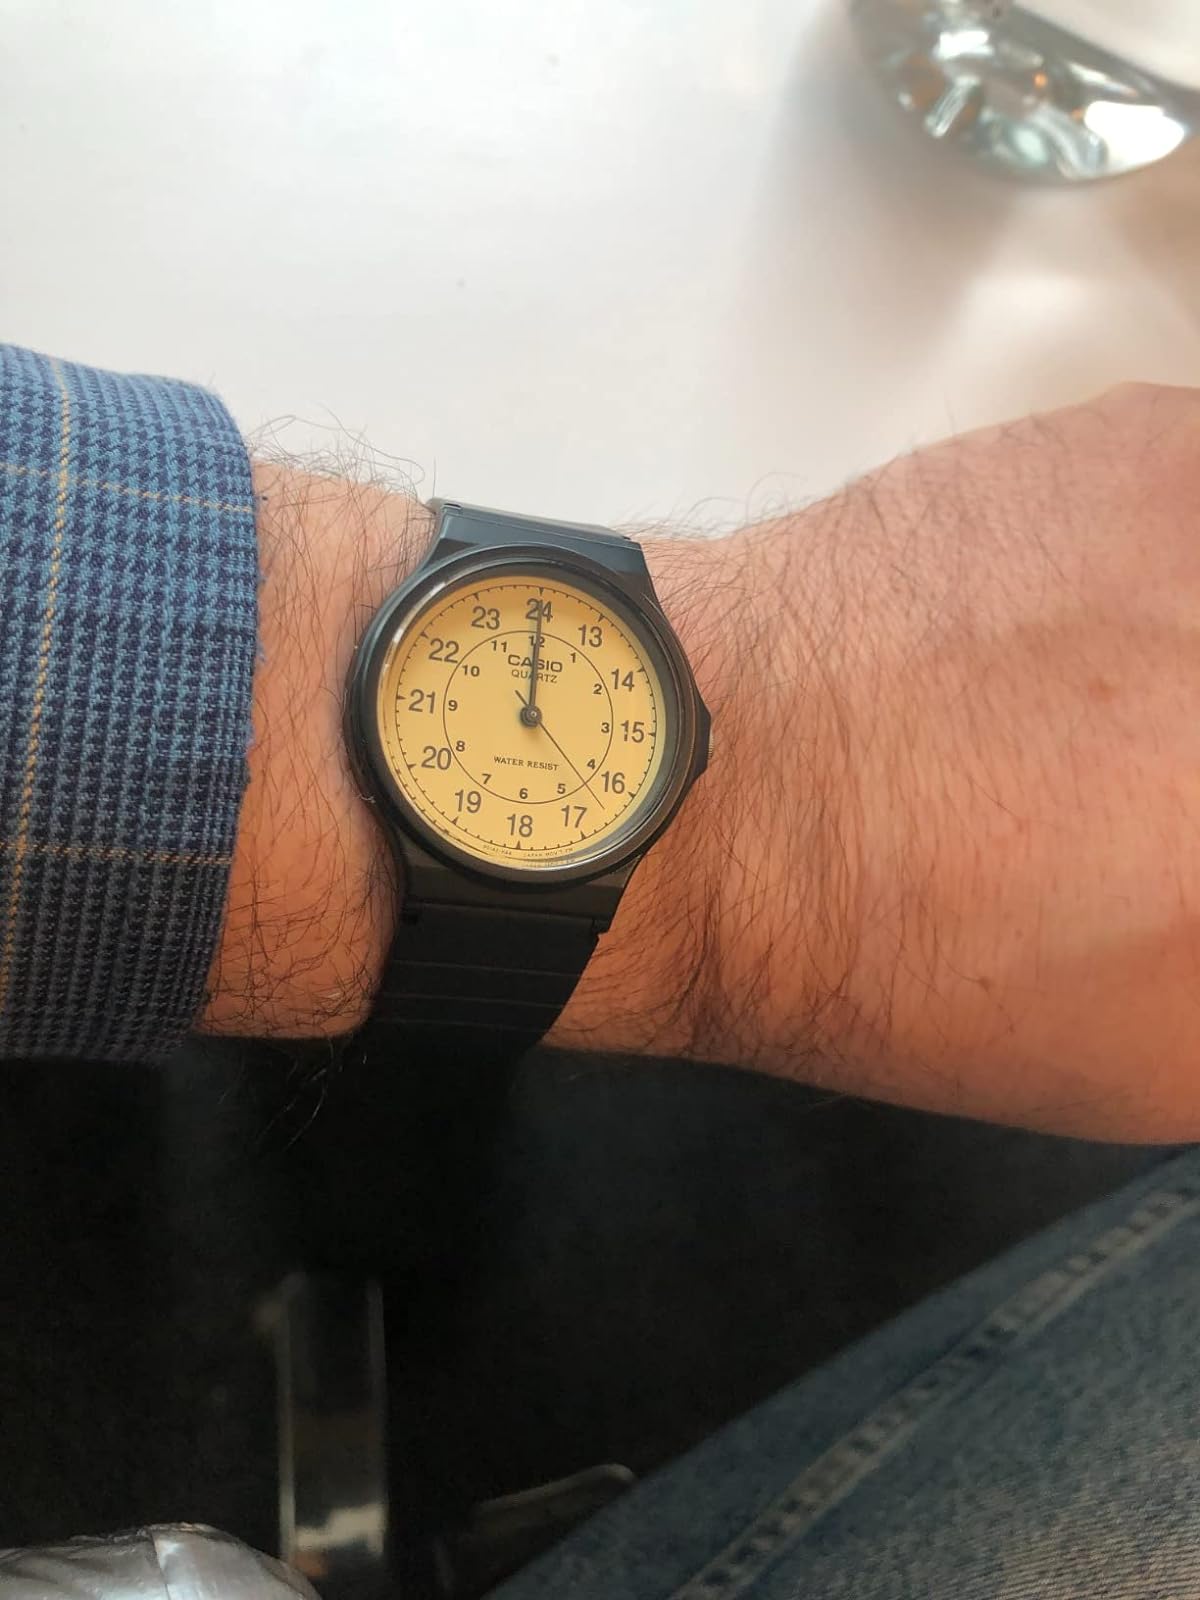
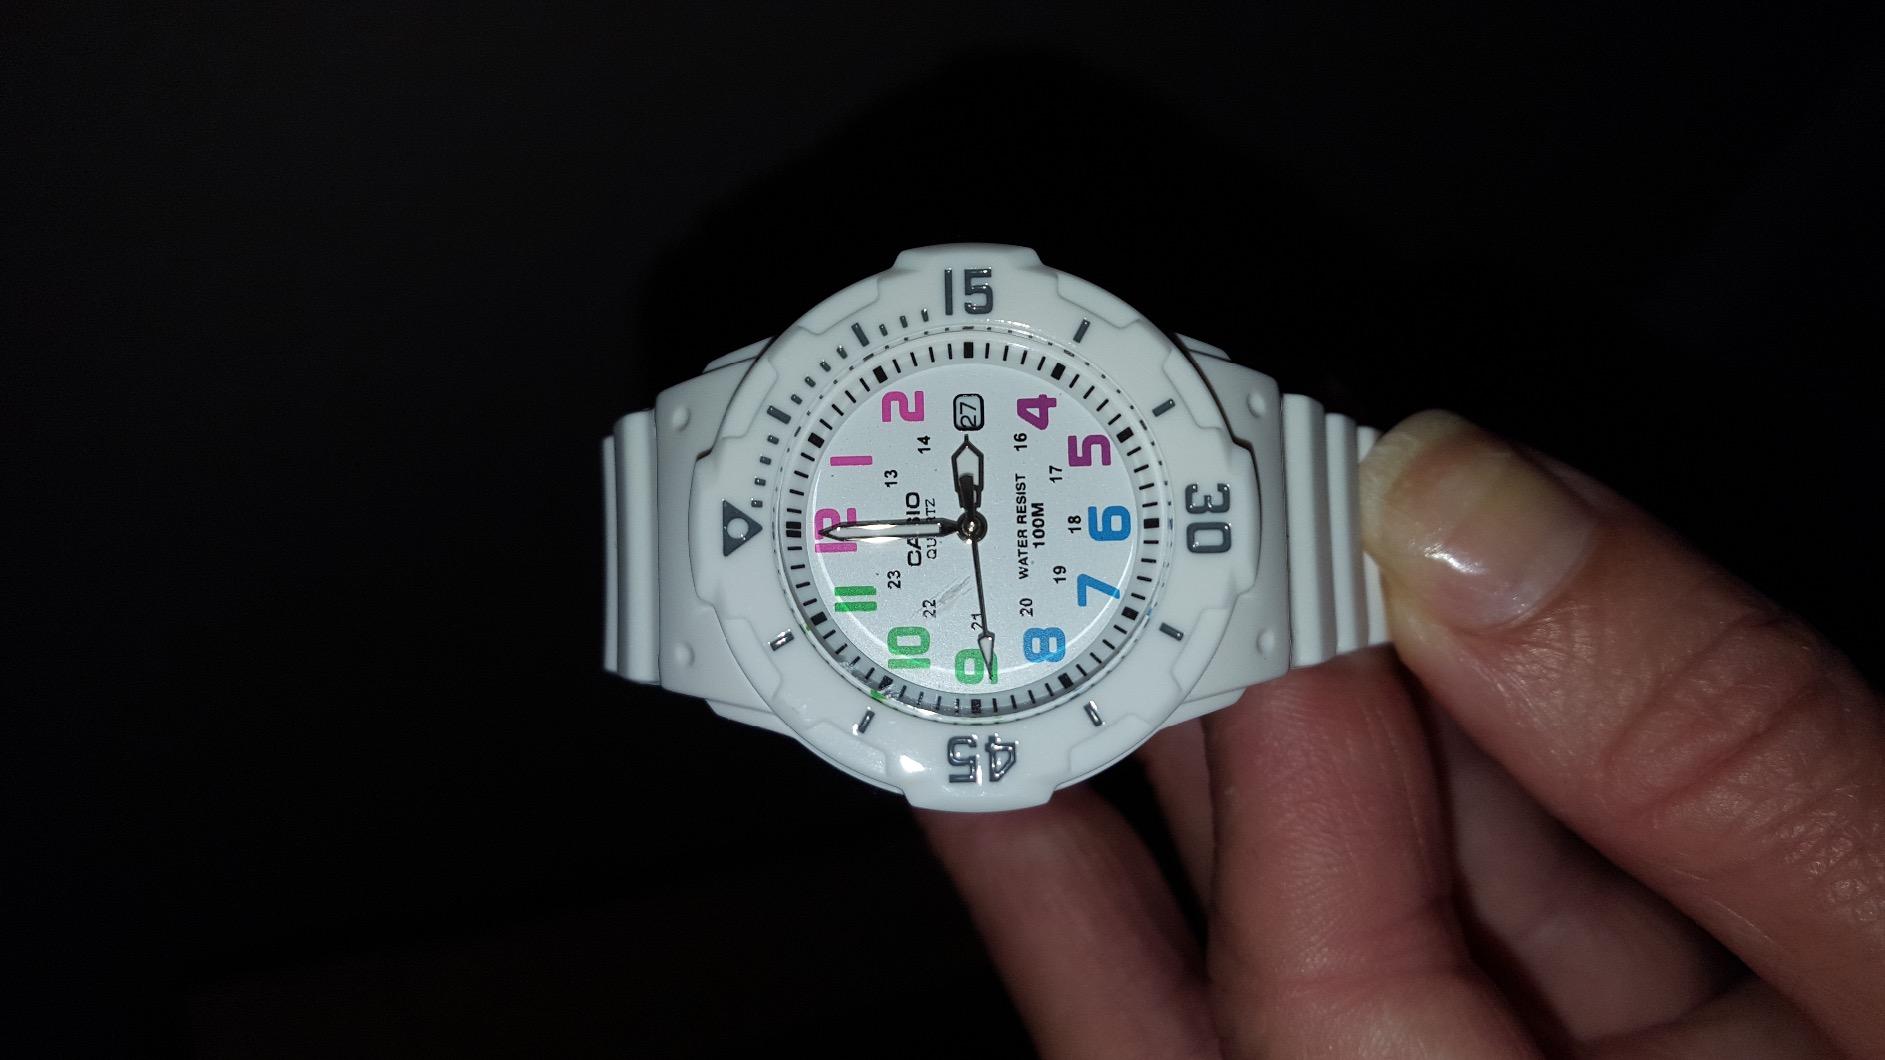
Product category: accessories_watch
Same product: no